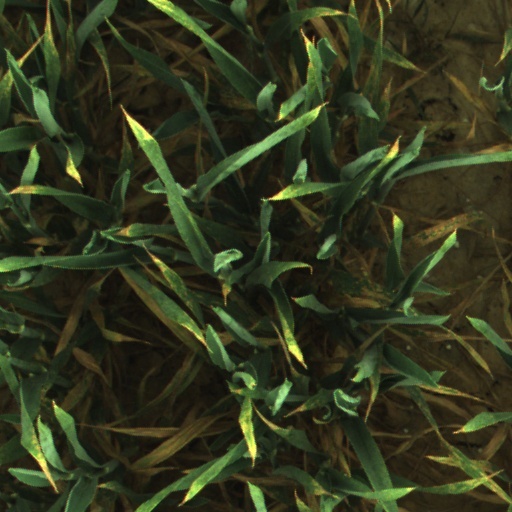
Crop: wheat